Highland Fling

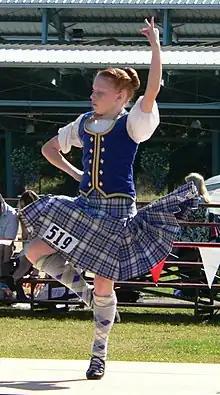
A dancer performing a Highland Fling at the 2005 Pacific Northwest Highland Games

The Highland Fling is a solo Highland dance that gained popularity in the early 19th century. The word 'Fling' means literally a movement in dancing. In John Jamieson's 1808 "Etymological Dictionary of the Scottish Language", the Highland Fling was defined as 'one species of movement' in dancing, not as one particular movement. There is some speculation that the first solo Highland Fling dances simply showed off steps that individual dancers preferred in the Strathspey Reel, a social dance.